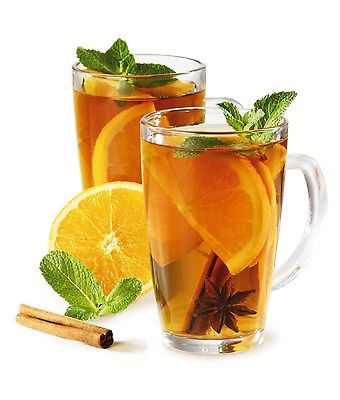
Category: kettle